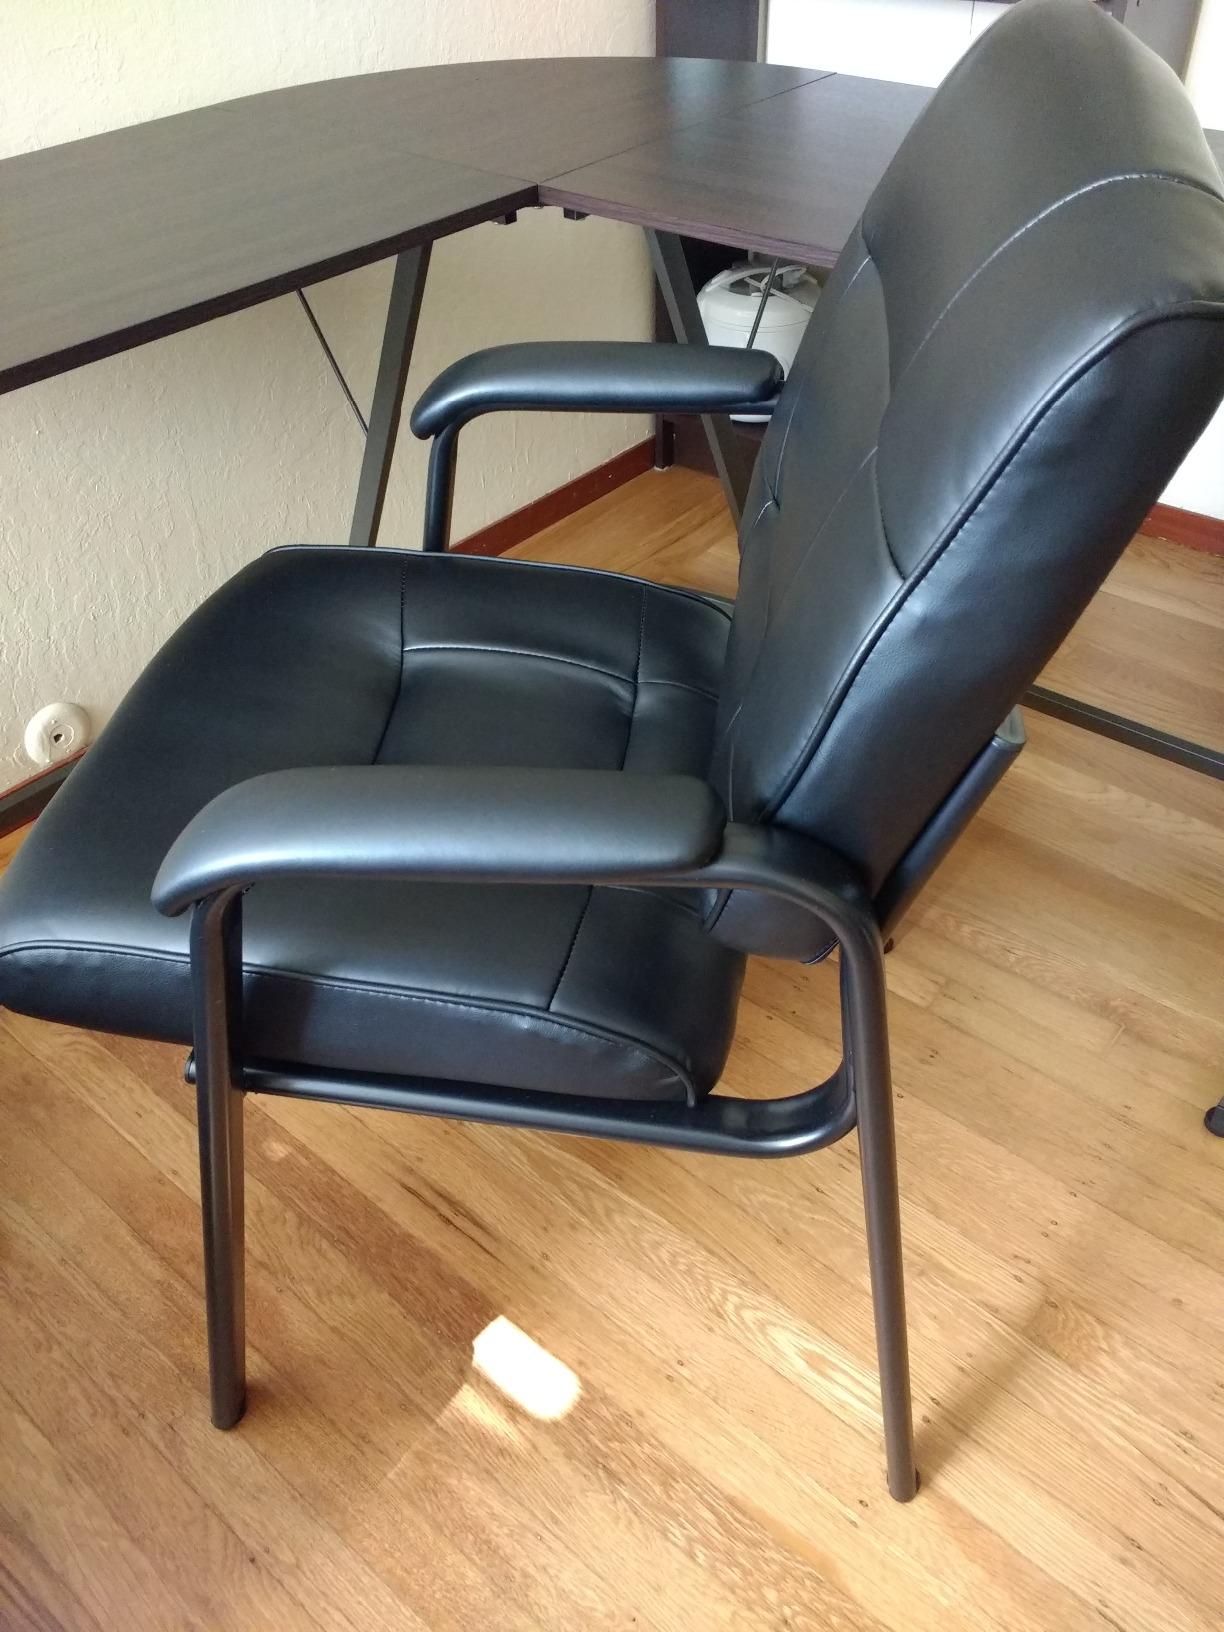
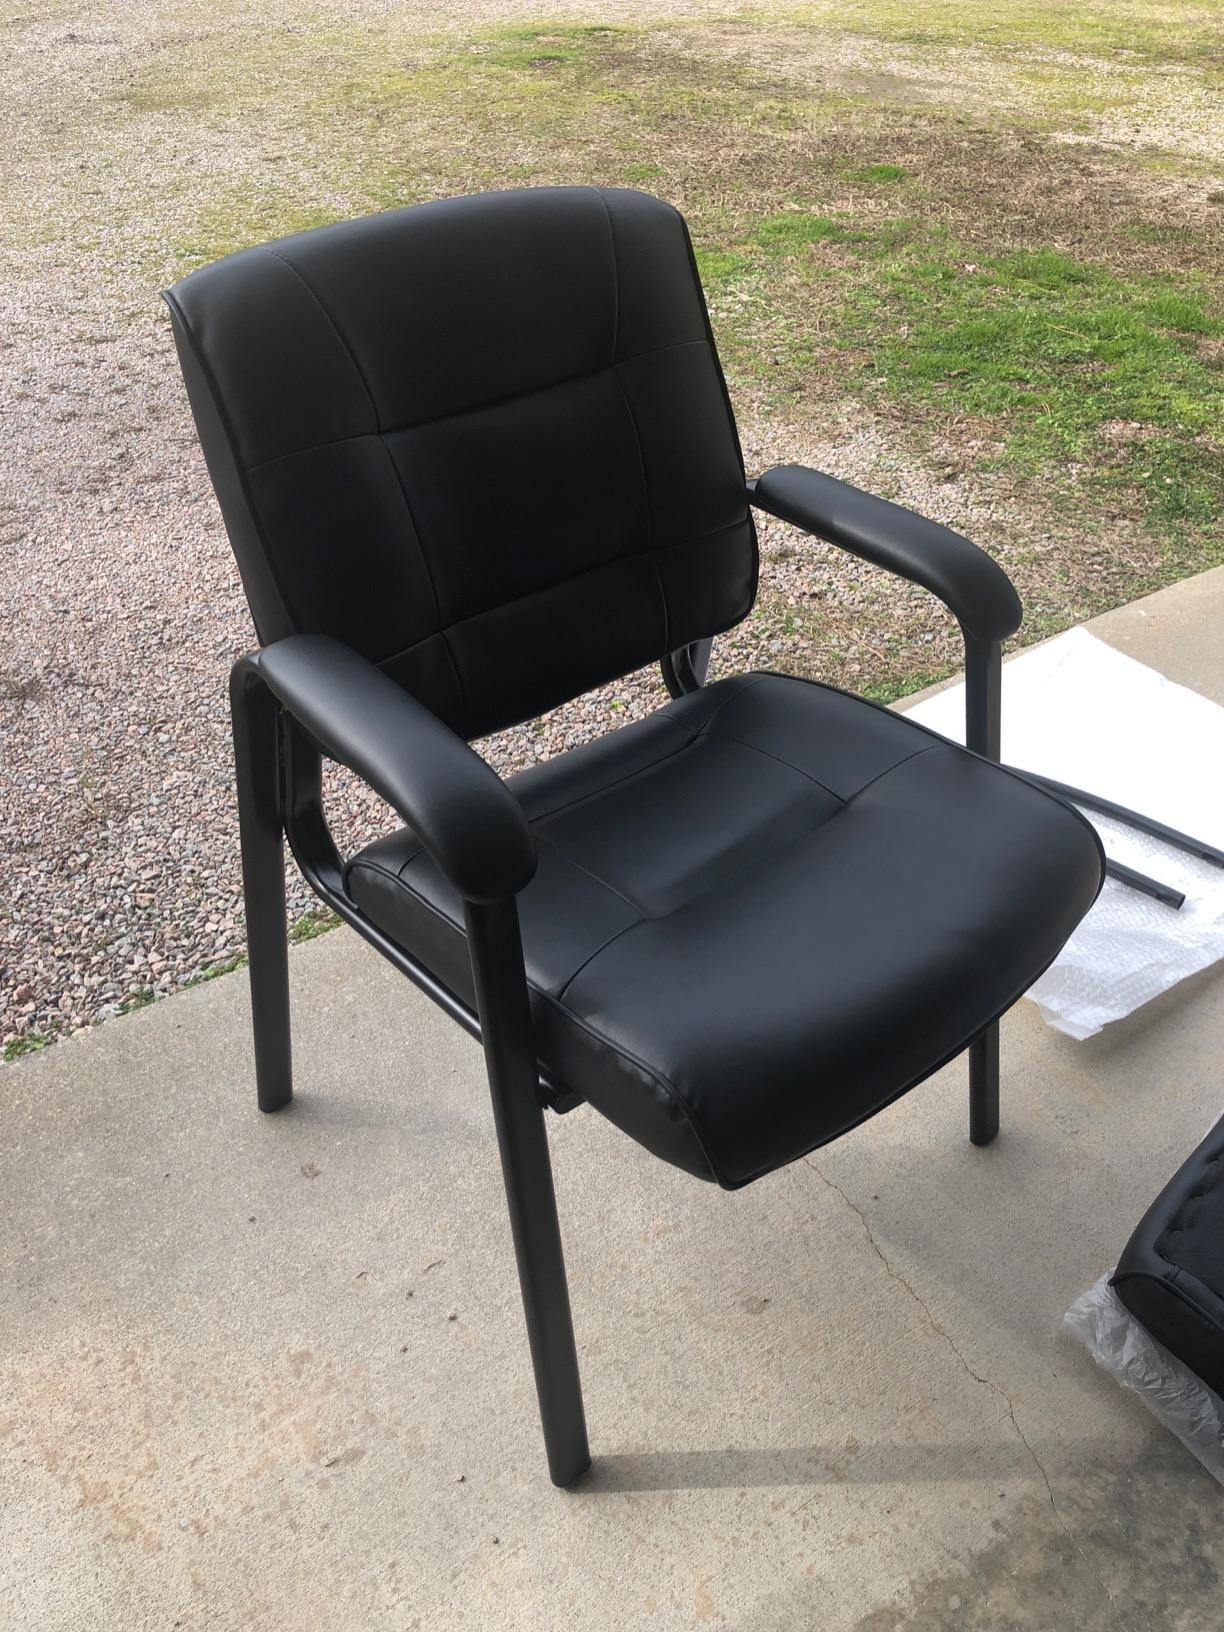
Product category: items_chair
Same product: yes